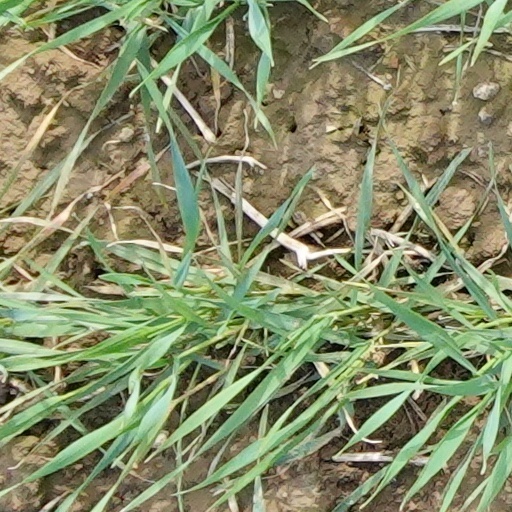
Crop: wheat